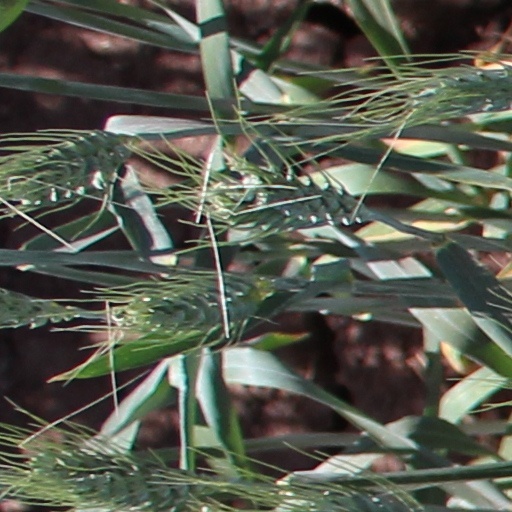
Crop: wheat